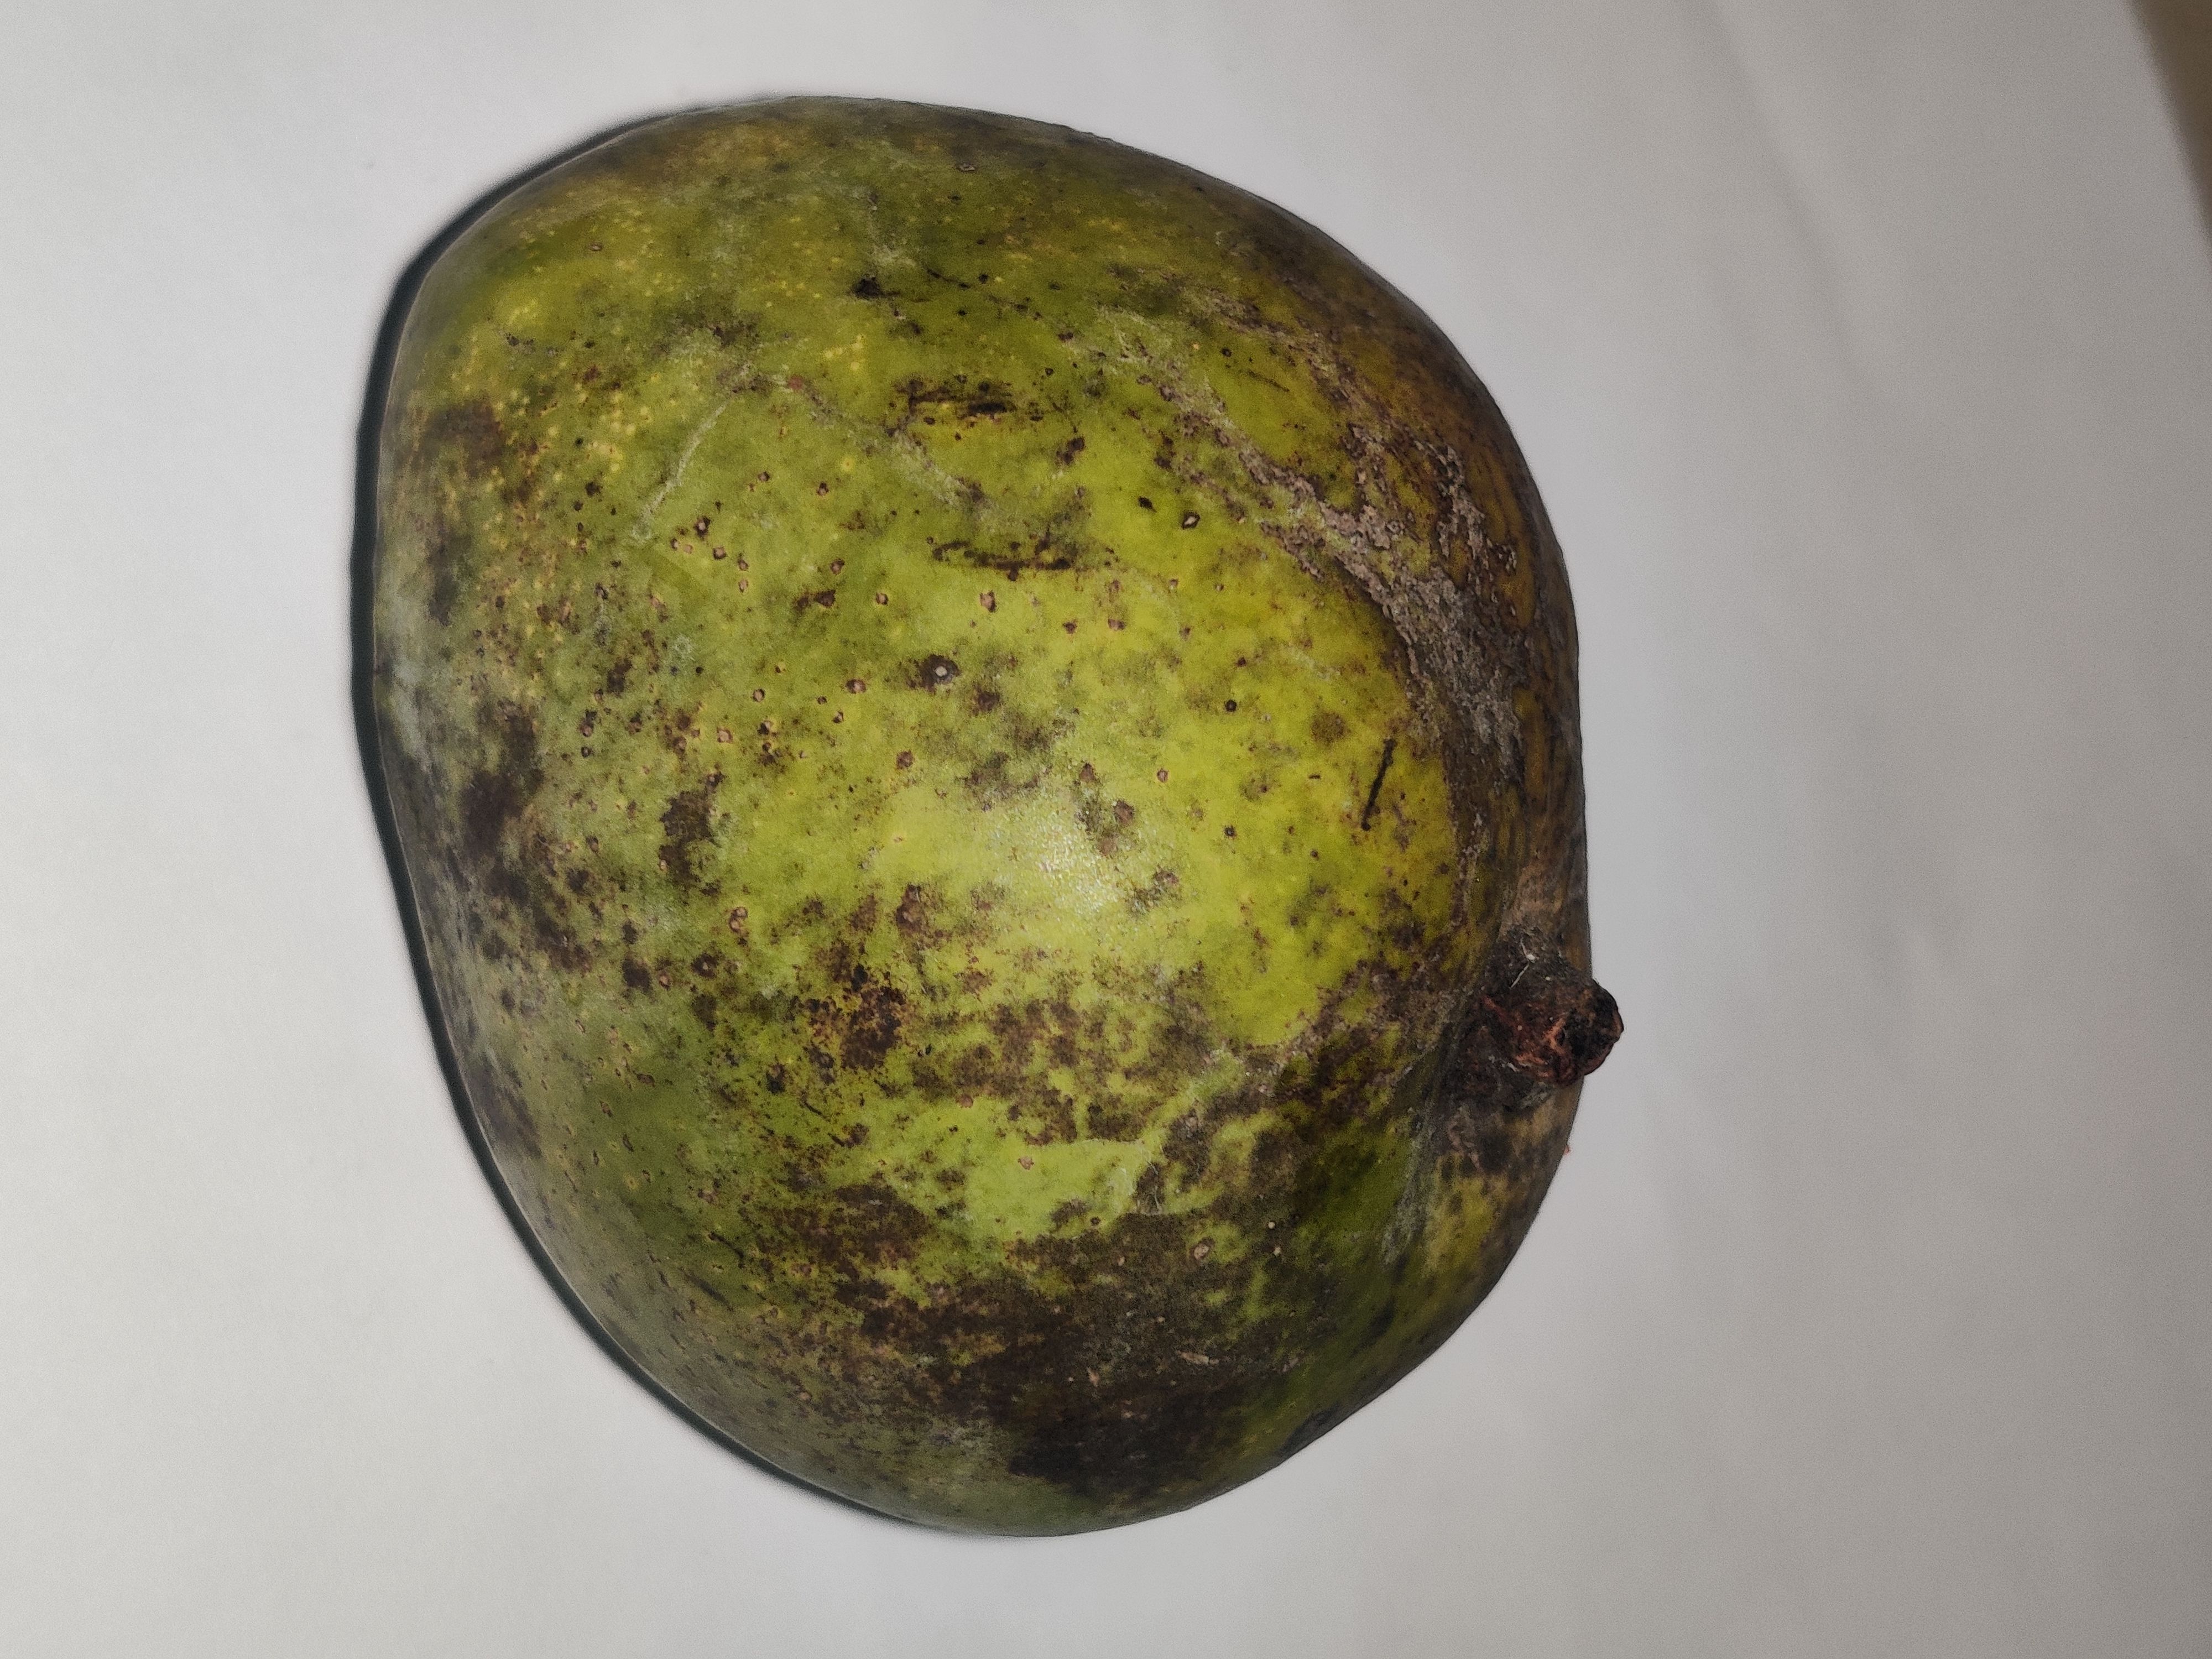
Fruit: mango
Grade: 3rd-grade